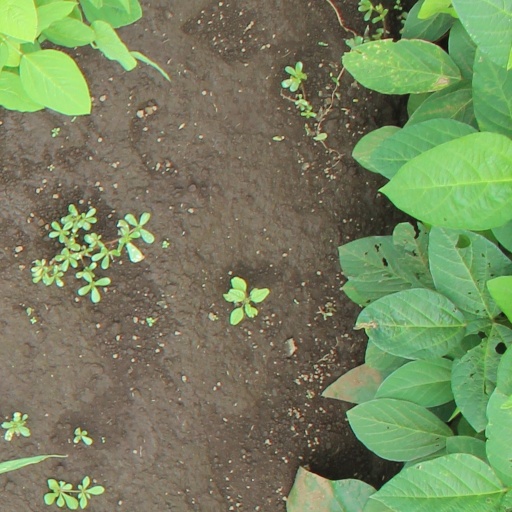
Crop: soybean